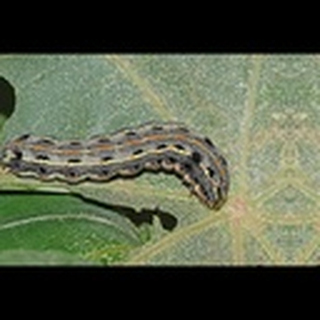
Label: cotton_army_worm